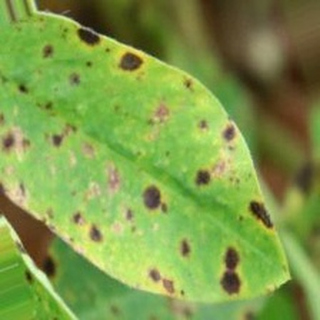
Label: groundnut_late_leaf_spot